Brown palm civet

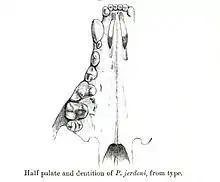
Dentition of the brown palm civet, illustration 1885

The brown palm civet has a uniformly brown pelage, darker around the head, neck, shoulder, legs, and tail. Sometimes the pelage may be slightly grizzled. Two subspecies have been described on the basis of the colour of the pelage although the colour is extremely variable, ranging from pale buff or light brown to dark brown. The dark tail sometimes has a white or pale-yellow tip. It has no distinct markings on the body or the face as in the Asian palm civet. A distinctive feature is the reversed direction of hair growth on the nape, similar to that in the golden palm civet ("P. zeylonensis") of Sri Lanka. It is about as large as the common palm civet, but with a long and sleek tail. The body weight of the males ranges from , head and body length , and tail length from .